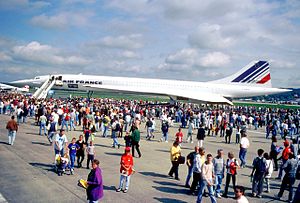
Zürich Lufthavn / Galleri
Zürich Lufthavn er en lufthavn i Schweiz. Den er beliggende 13 km nord for centrum af Zürich. Lufthavnens areal går ind i kommunerne Kloten, Rümlang, Oberglatt, Winkel og Opfikon, alle i kanton Zürich.